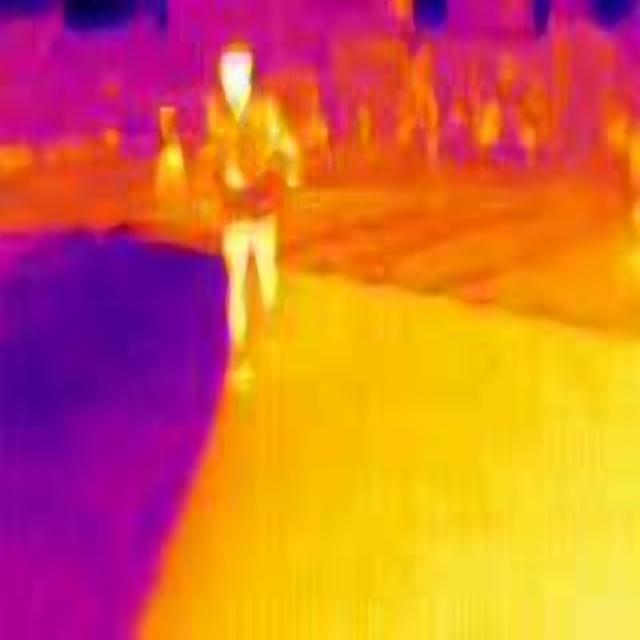
Detected objects:
label: person